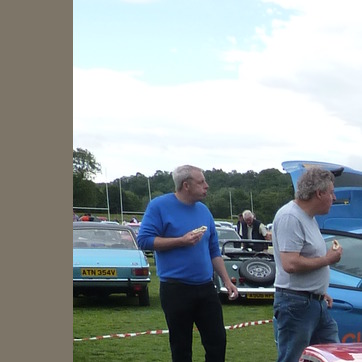
Material: hair